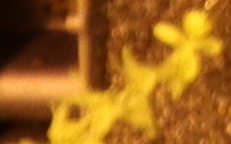
Label: Flax